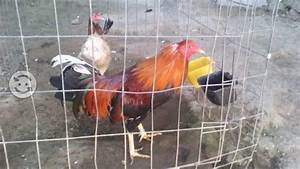
Label: gallina